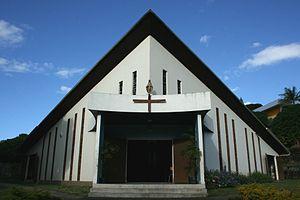
L'église Notre-Dame Auxiliaire à Sainte-Marie de La Réunion.
Cette liste des églises de La Réunion recense les églises catholiques romaines de l'île de La Réunion, département d'outre-mer français dans le sud-ouest de l'océan Indien.
La Ressource est un lieu-dit de l'île de La Réunion, département d'outre-mer français dans le sud-ouest de l'océan Indien. Il s'agit d'un quartier des Hauts de Sainte-Marie qui s'est développé autour d'un séminaire de jésuites qui a participé à la christianisation de Madagascar, l'établissement de La Ressource.